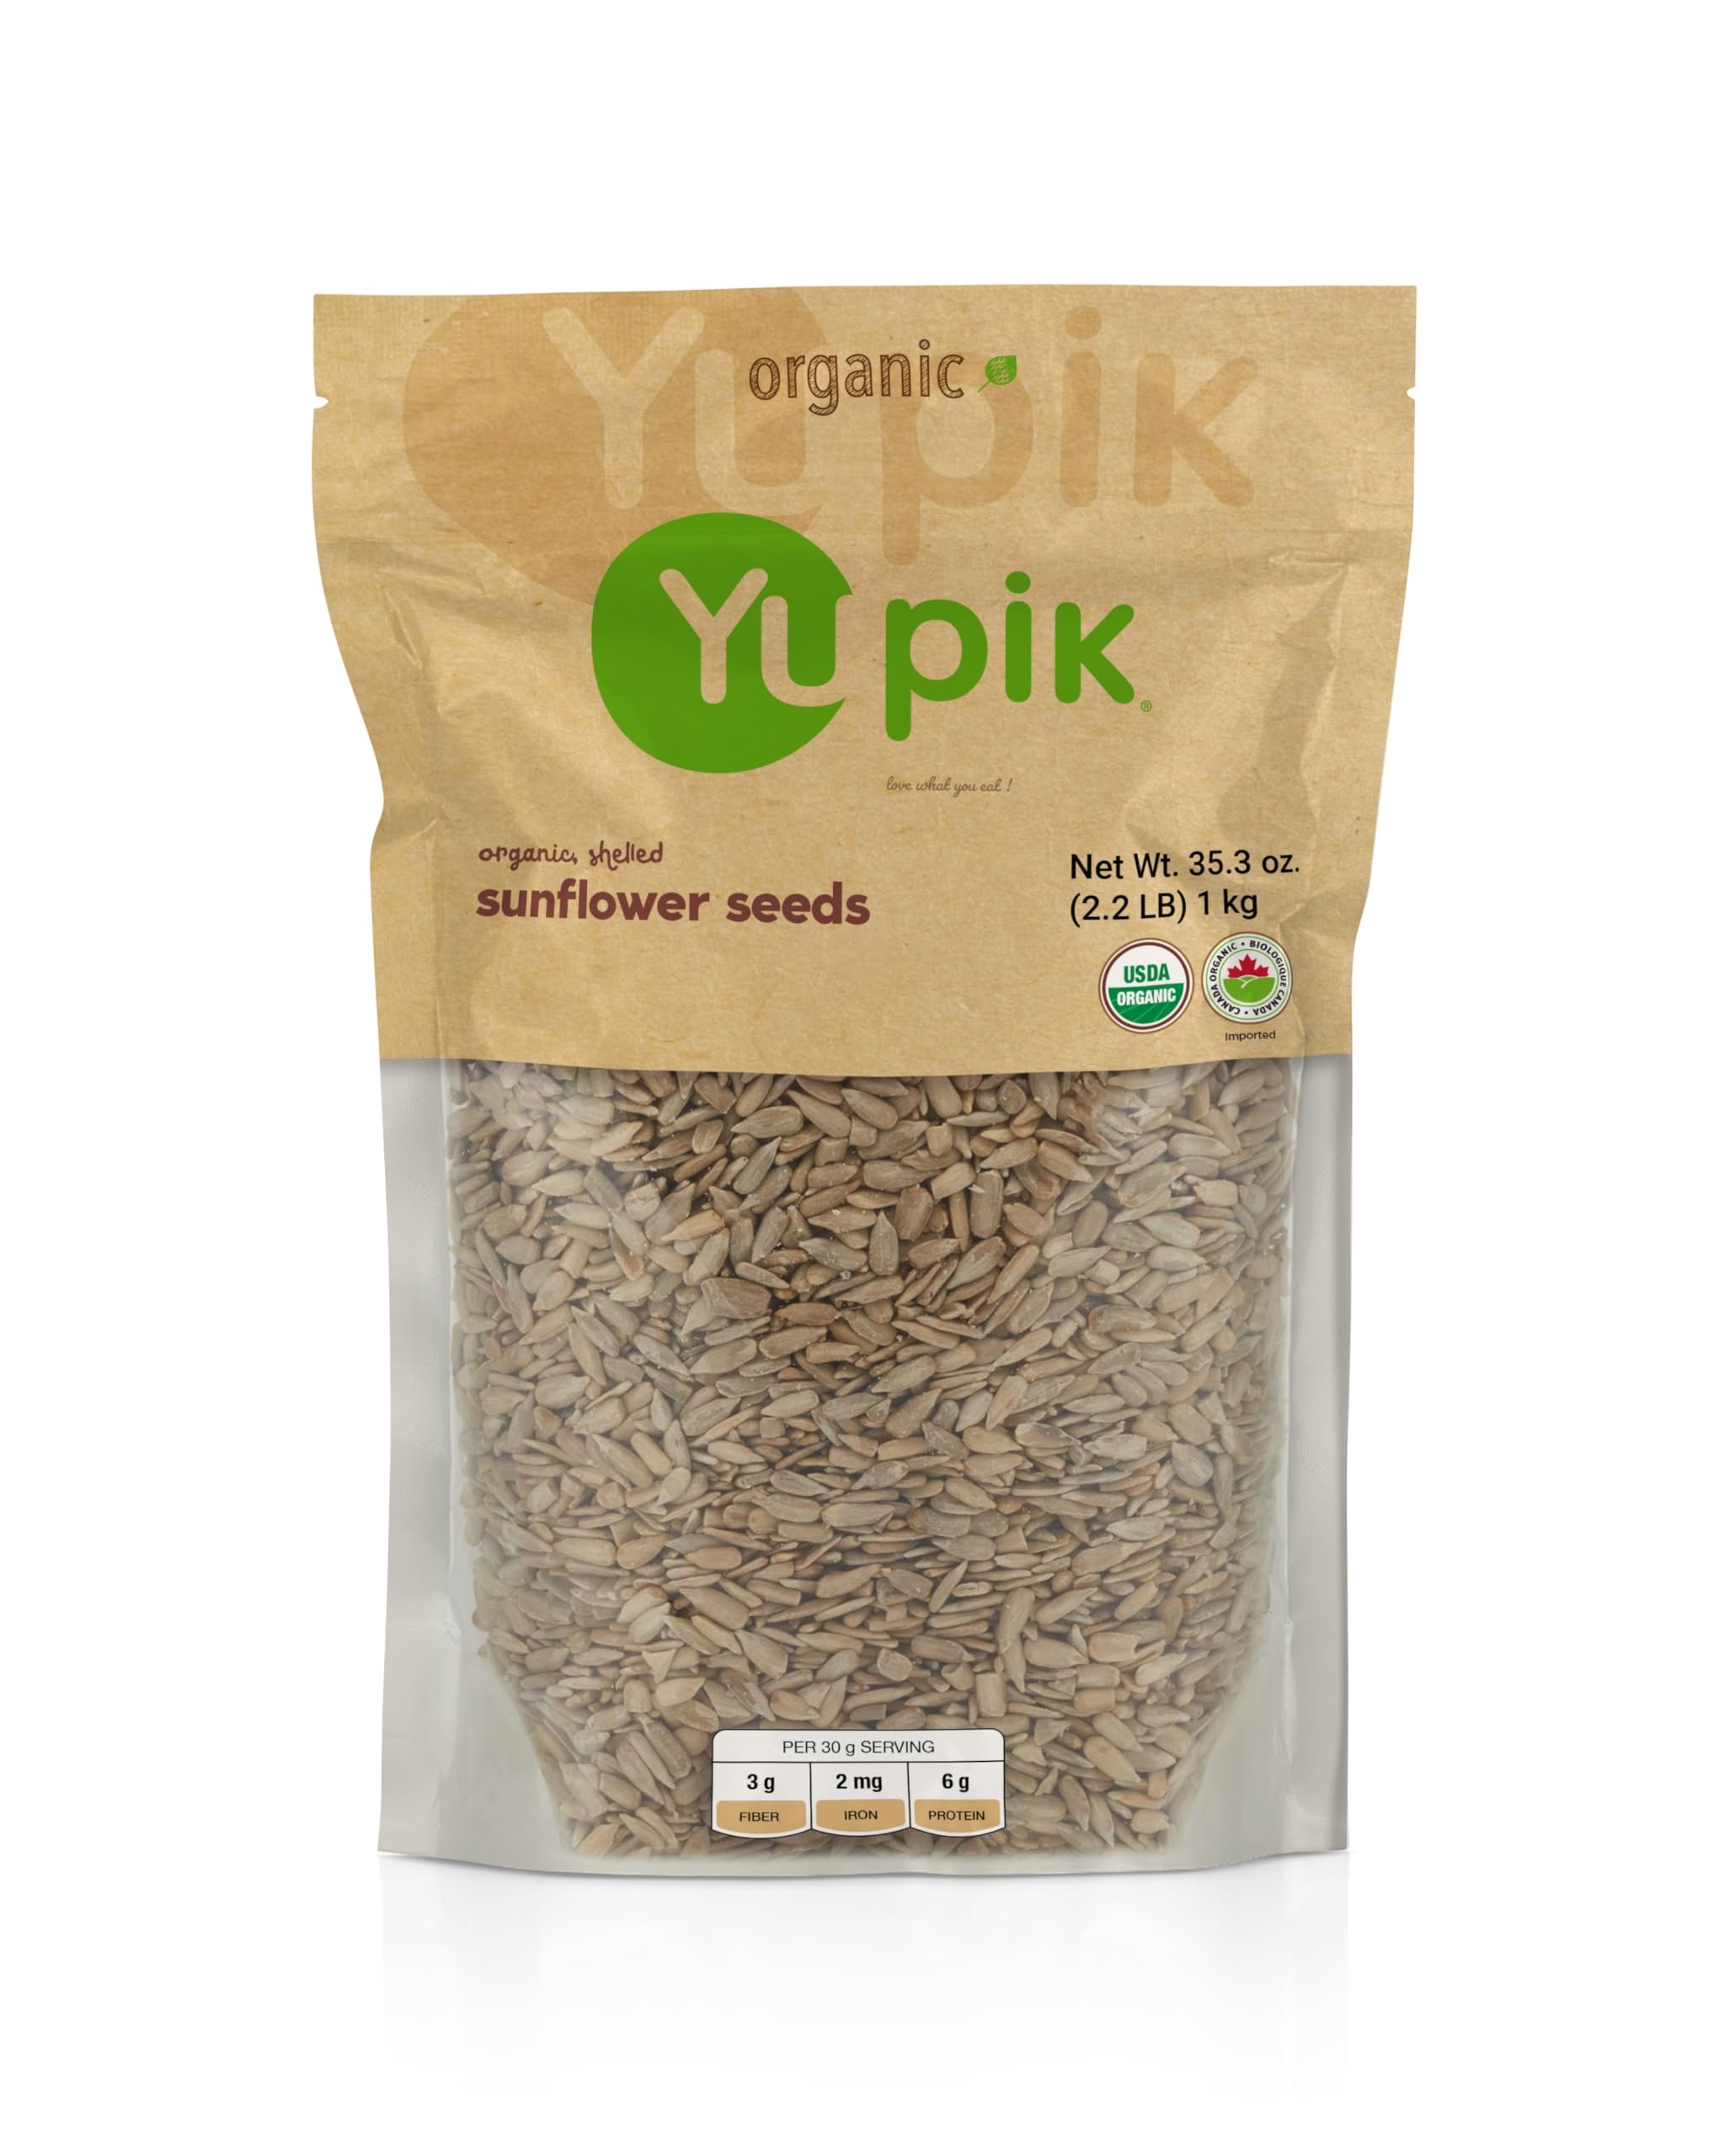
Item Name: Yupik Organic Sunflower Seeds, No Shell, 2.2 lb (35.2 oz), Non-GMO, Vegan, Gluten-Free, Kosher, Raw Seeds, Salt-Free, Oil-Free, Source of Fiber & Iron, Healthy Snack, Ideal for Baking & Topping
Bullet Point 1: Shelled raw sunflower seed kernels
Bullet Point 2: Certified organic, gluten-free & kosher
Bullet Point 3: No added salt or oil
Bullet Point 4: Source of fiber, protein & iron Ideal in a variety of recipes: oatmeal, energy bars, granola, salads, and baked goods
Value: 35.2
Unit: Ounce

Price: 19.45